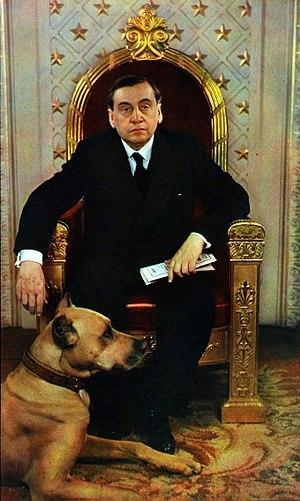
Arturo Alessandri Palma, homme politique, homme d'État chilien, président de la République à deux reprises. Né à Longaví, province de Linares, dans la région du Maule le 20 décembre 1868 et mort à Santiago du Chili le 24 août 1950.
L’histoire du Chili est généralement découpée en douze périodes, qui vont du début du peuplement humain du territoire de l’actuel Chili jusqu’à nos jours.
Le Chili est une république depuis son indépendance en 1810 et, depuis 1826, un président de la République est à la tête de l’État et du gouvernement. Le président de la République est élu au suffrage universel pour une durée de quatre ans, sans possibilité de réélection immédiate.